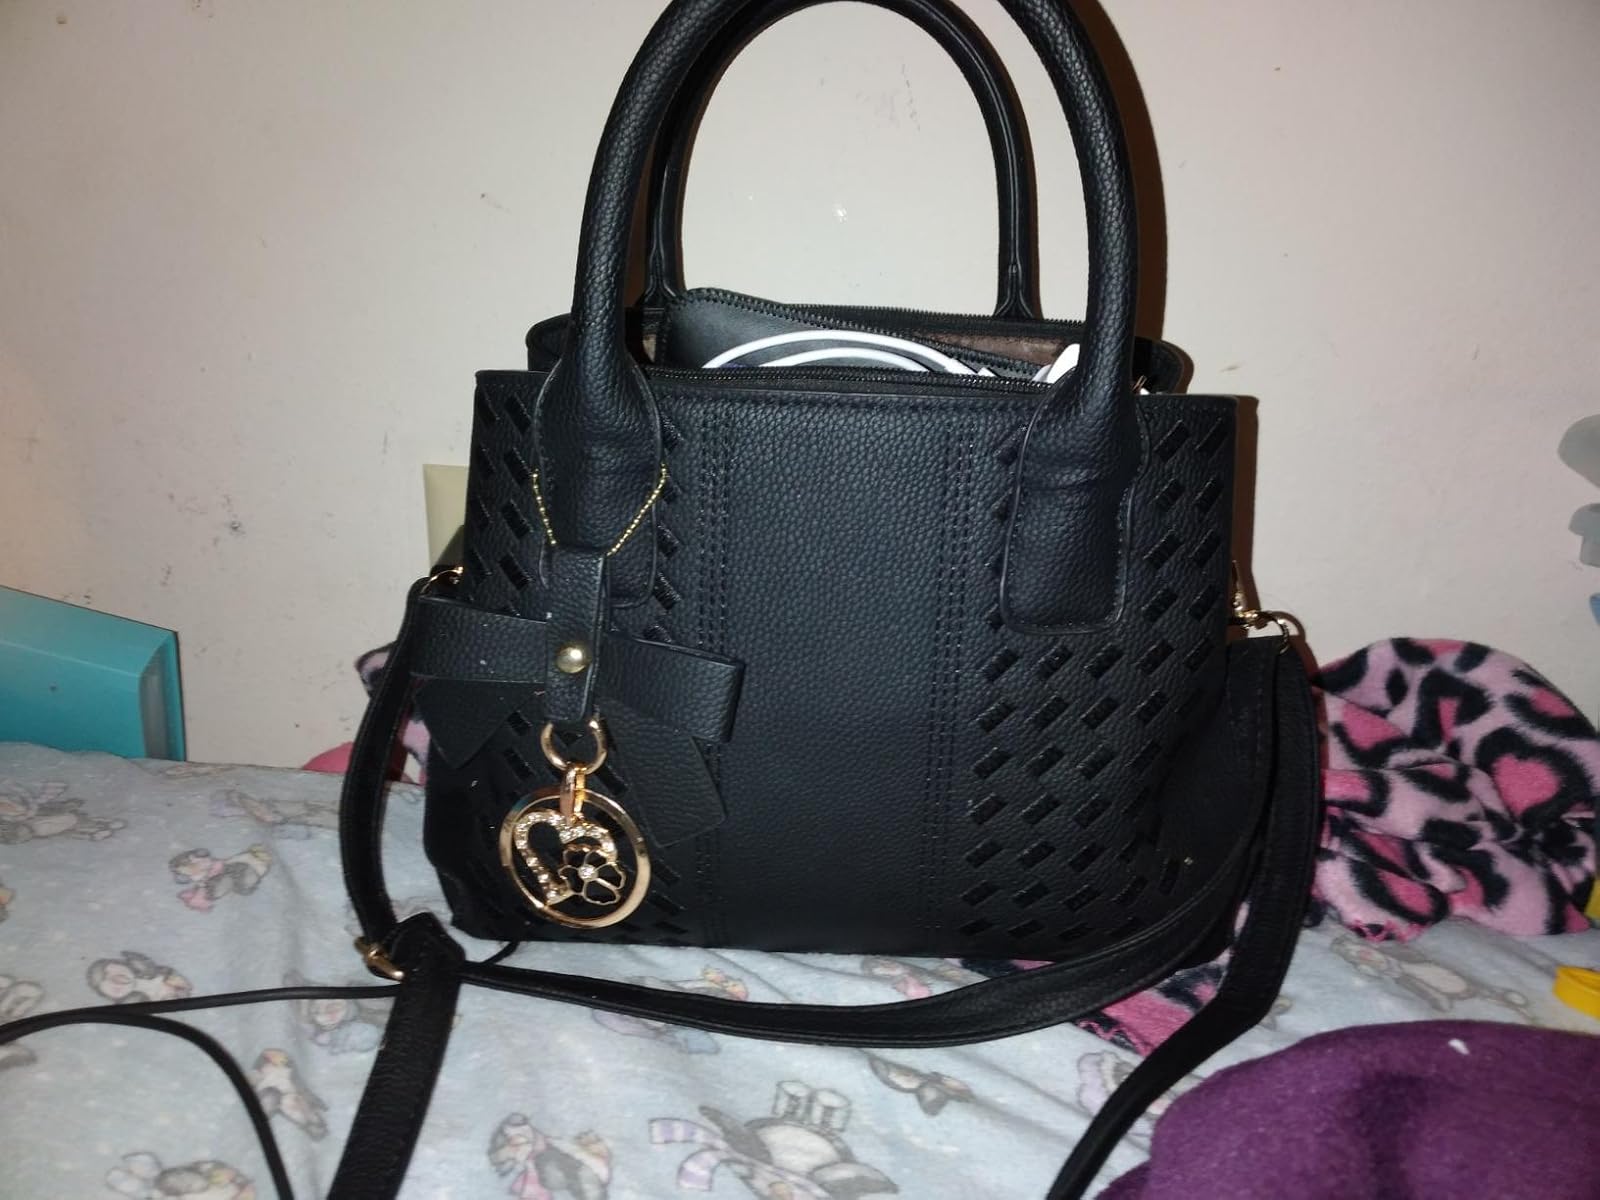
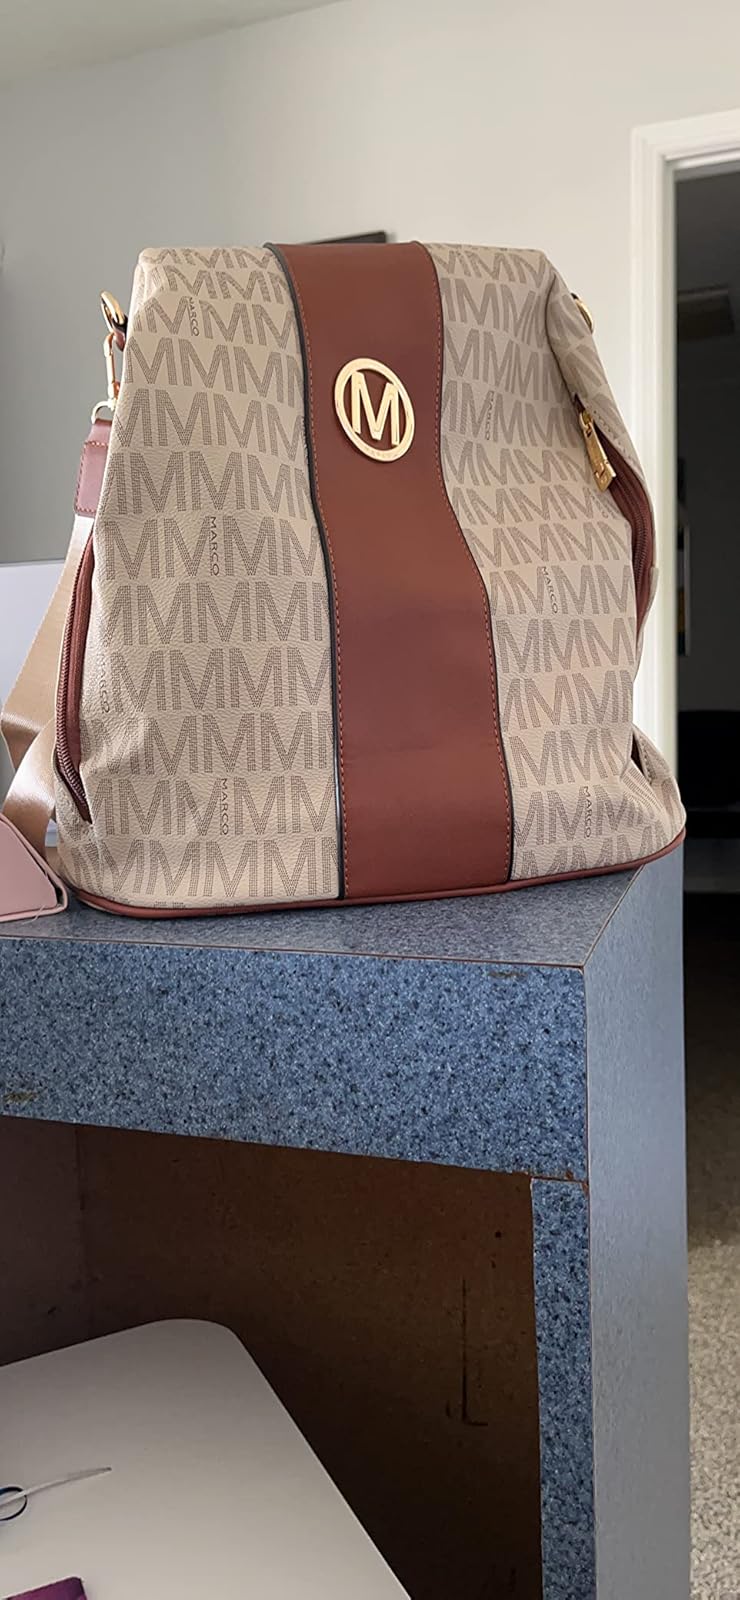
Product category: accessories_handbag
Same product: no